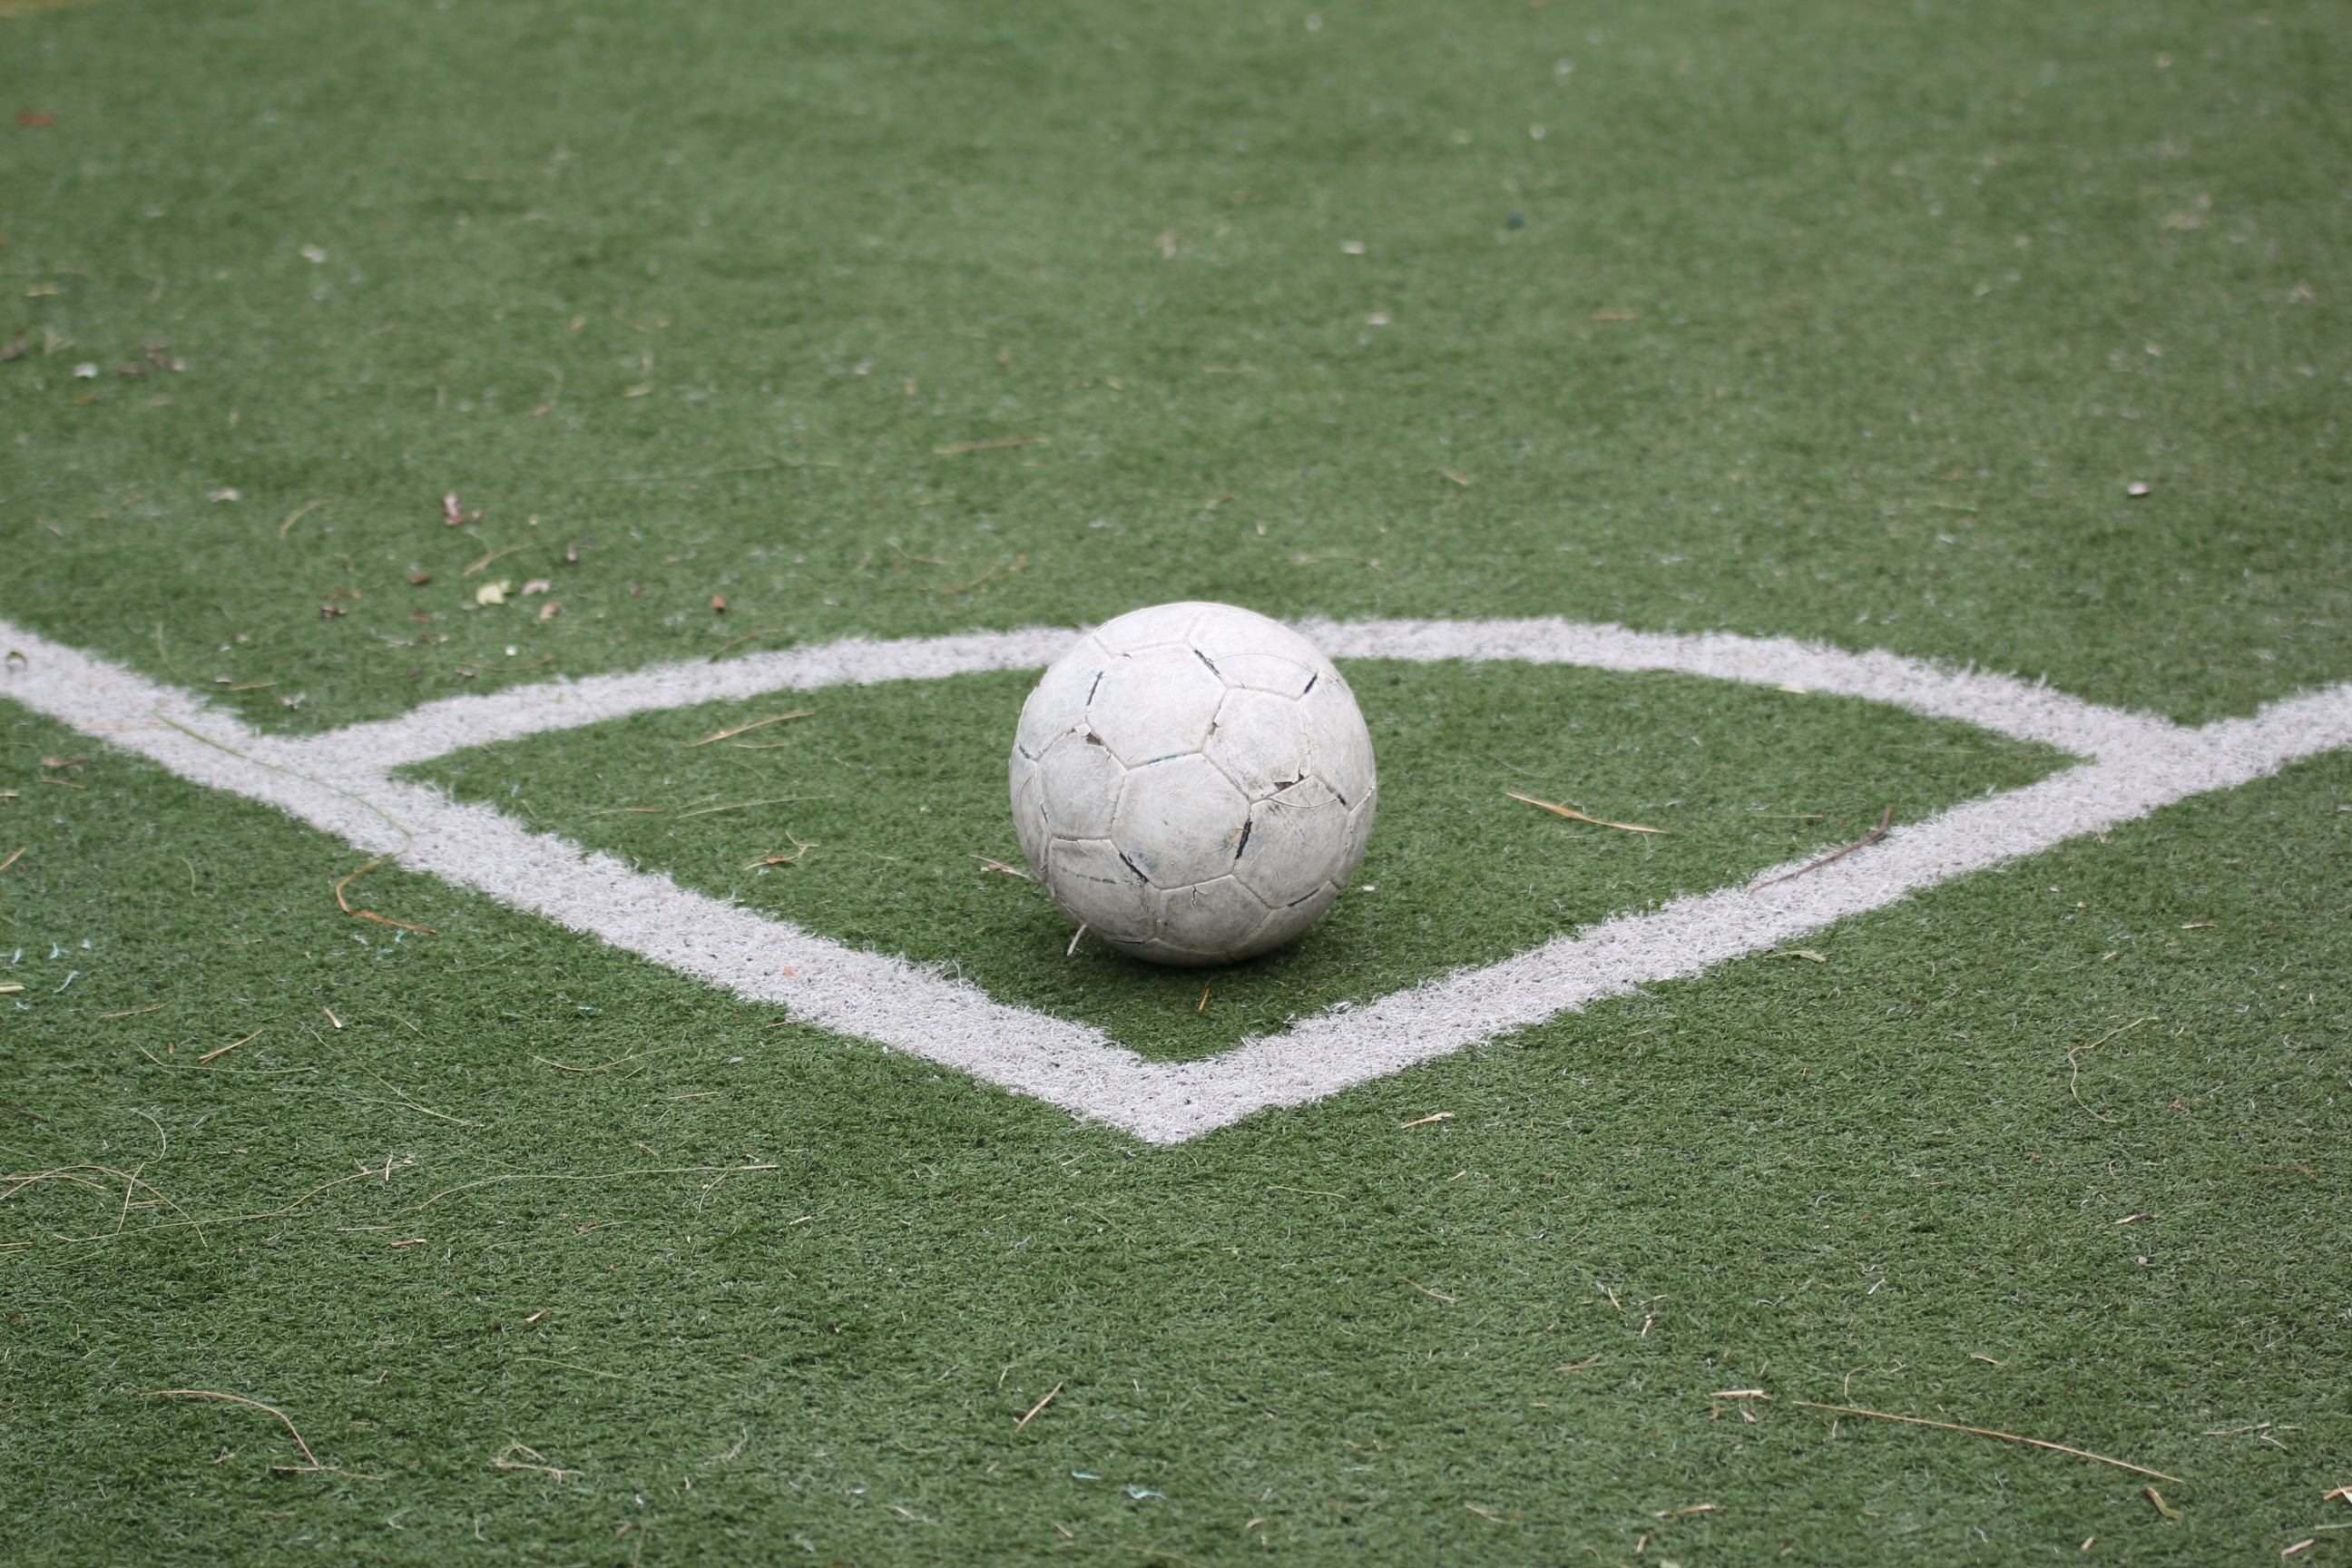
grass, structure, lawn, line, balance, soccer, football, stadium, player, baseball field, sports equipment, sports, playground, net, ball, kick, harmony, football player, sport venue, soccer specific stadium